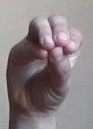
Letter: ha